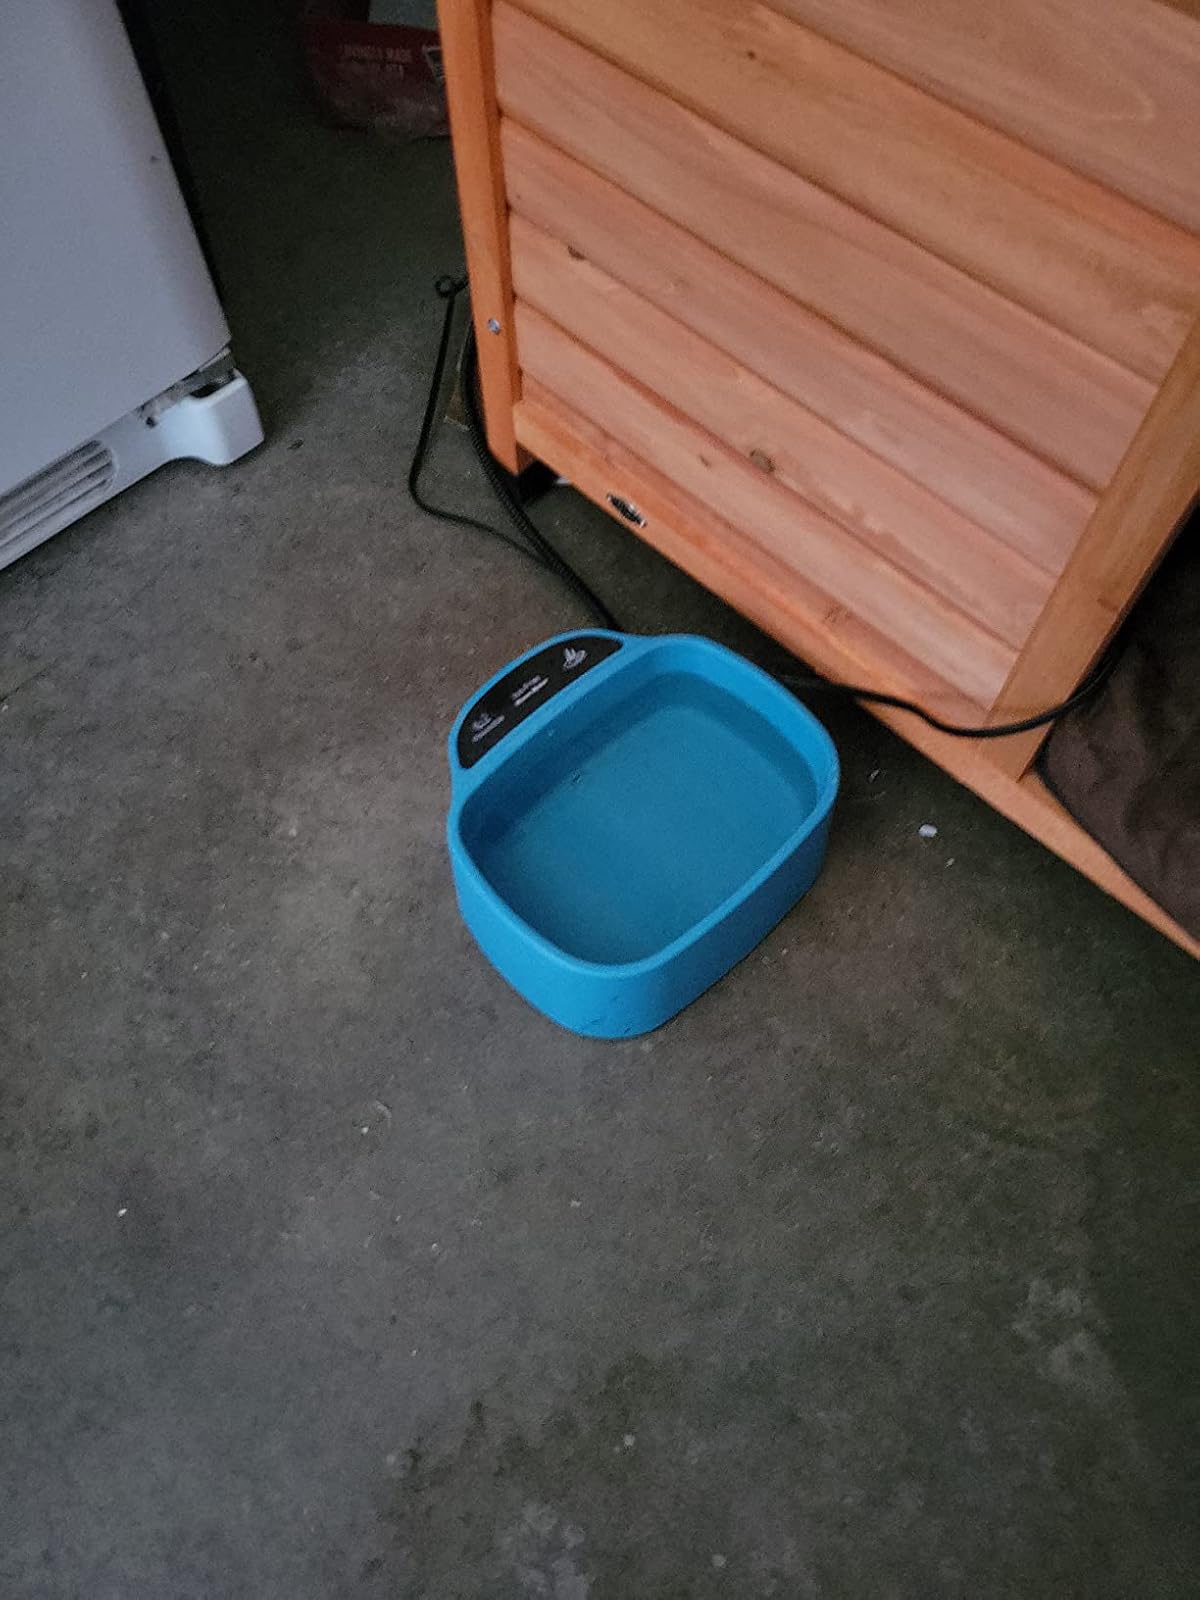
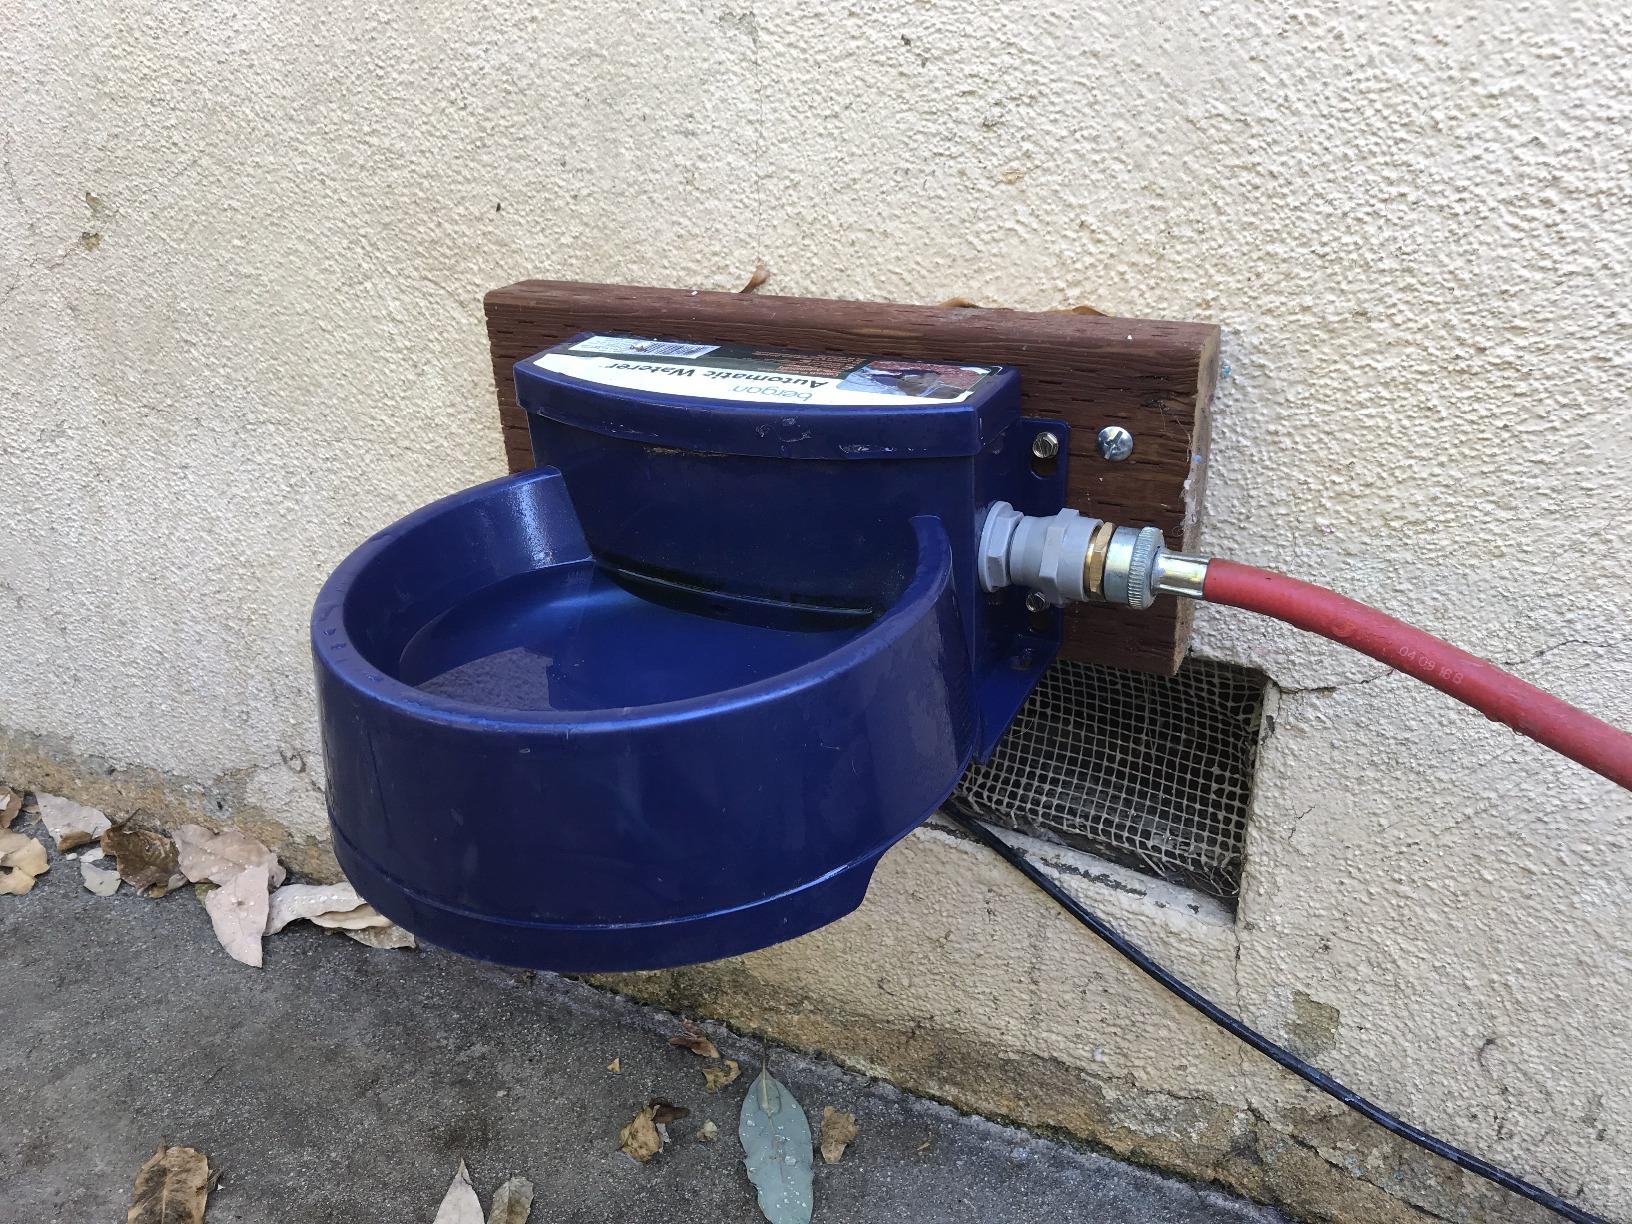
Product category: items_bowl
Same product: no